Alva J. Brasted

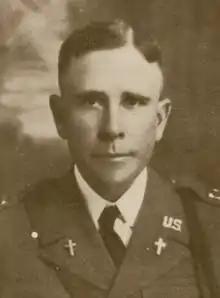
Colonel Alva Jennings Brasted4th Chief of Chaplains of the United States Army

Chaplain (Colonel) Alva Jennings Brasted (July 5, 1876 – May 27, 1965) was an American Army officer who served as the 4th Chief of Chaplains of the United States Army from 1933 to 1937.